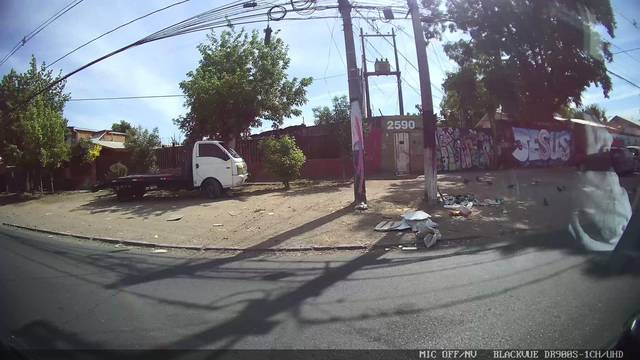
Region: Chile
Coordinates: -33.416, -70.704